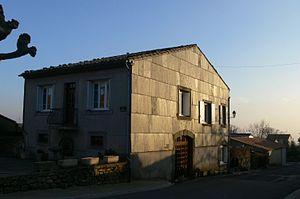
Architecture typique de Sain-Denis (Aude)